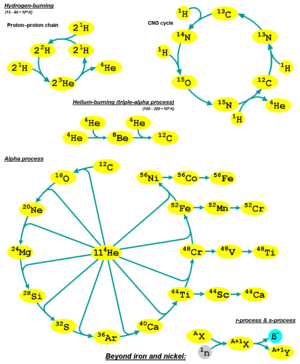
En astrophysique, les réactions α sont, avec les réactions triple α, l'un des deux types de réactions de fusion nucléaire par lesquelles les étoiles convertissent l'hélium en éléments chimiques plus lourds. À la différence des réactions triple α, qui convertissent l'hélium en carbone, les réactions α convertissent le carbone en magnésium par fusions successives de trois particules α :